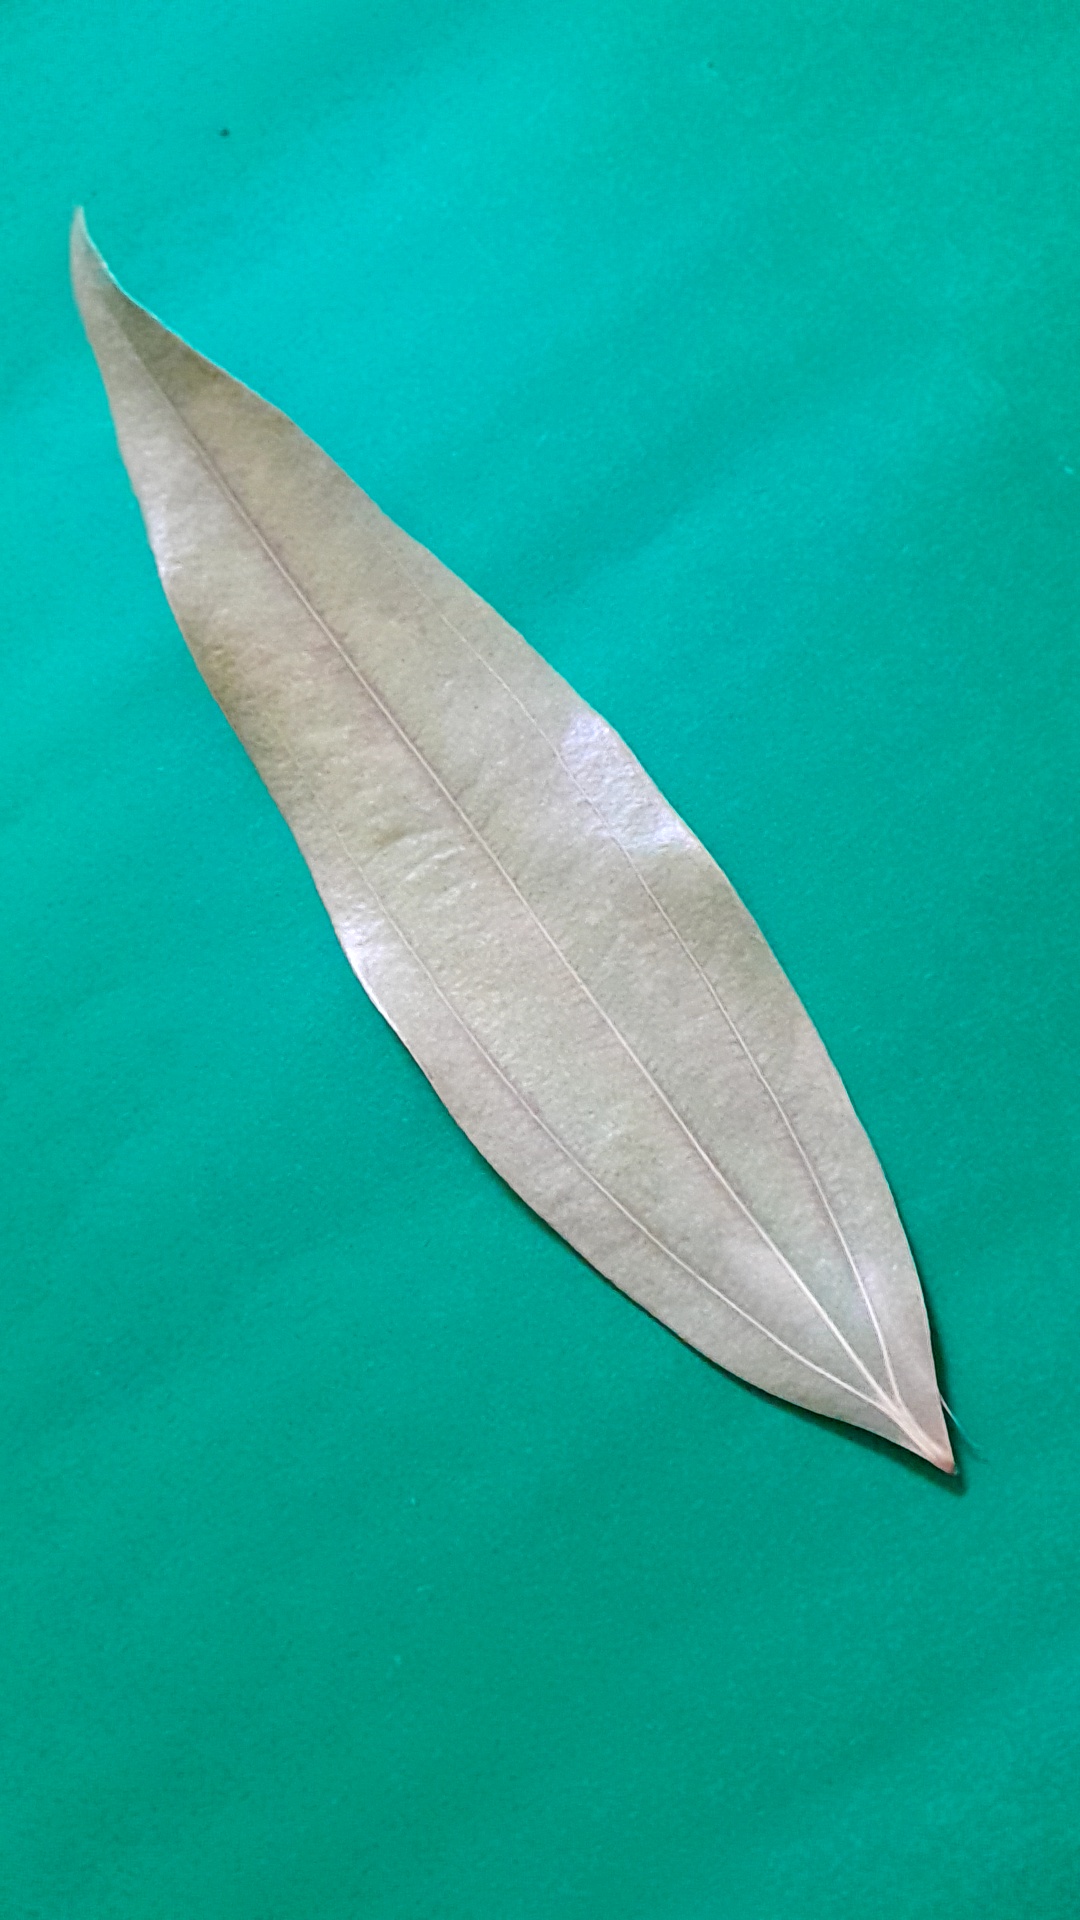
Label: Dry Leaf